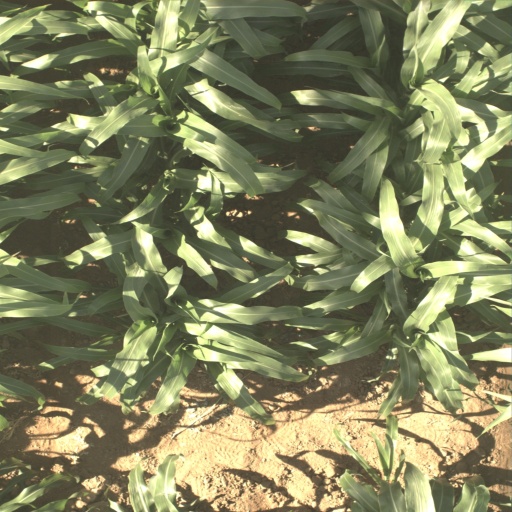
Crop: sorghum